Beehive Peak

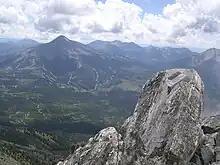
View from summit. (Note plaque)

Based on the Köppen climate classification, Beehive Peak is located in a subarctic climate zone characterized by long, usually very cold winters, and short, cool to mild summers. Winter temperatures can drop below −10 °F with wind chill factors below −30 °F.